Poison Elves

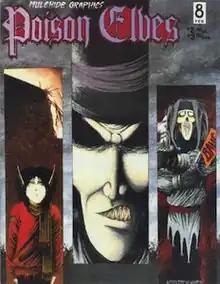
"Poison Elves" #8 cover, the first issue released under the name "Poison Elves"

Poison Elves is a black-and-white comic book by the late artist/writer Drew Hayes, concerning the life and times of an elf named Lusiphur.